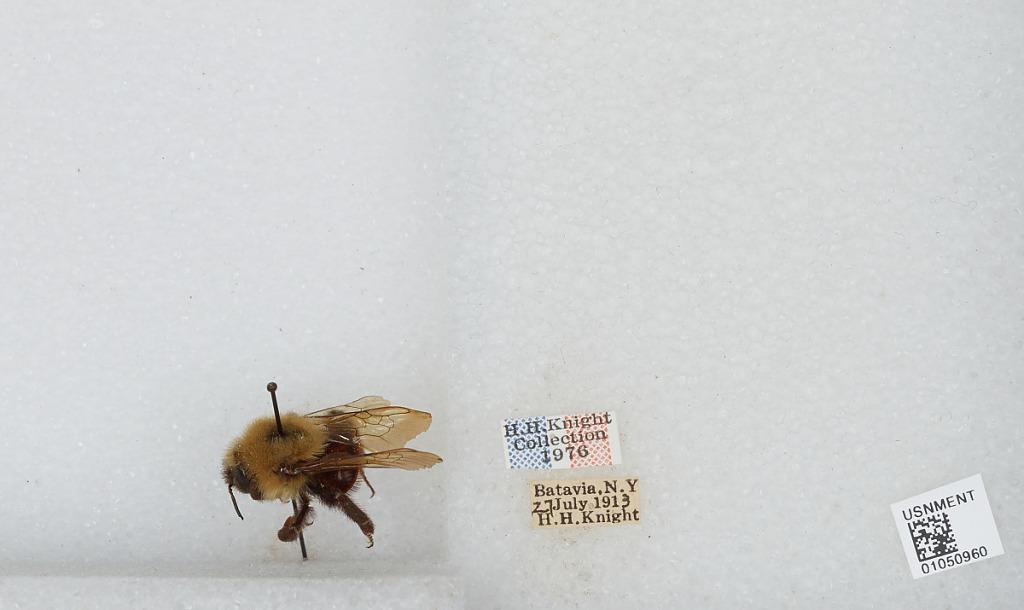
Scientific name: Bombus sp.
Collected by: H. Knight
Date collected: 1913-7-27
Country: United States
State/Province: New York
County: Genesee
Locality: Batavia
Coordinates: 42.9981, -78.1875